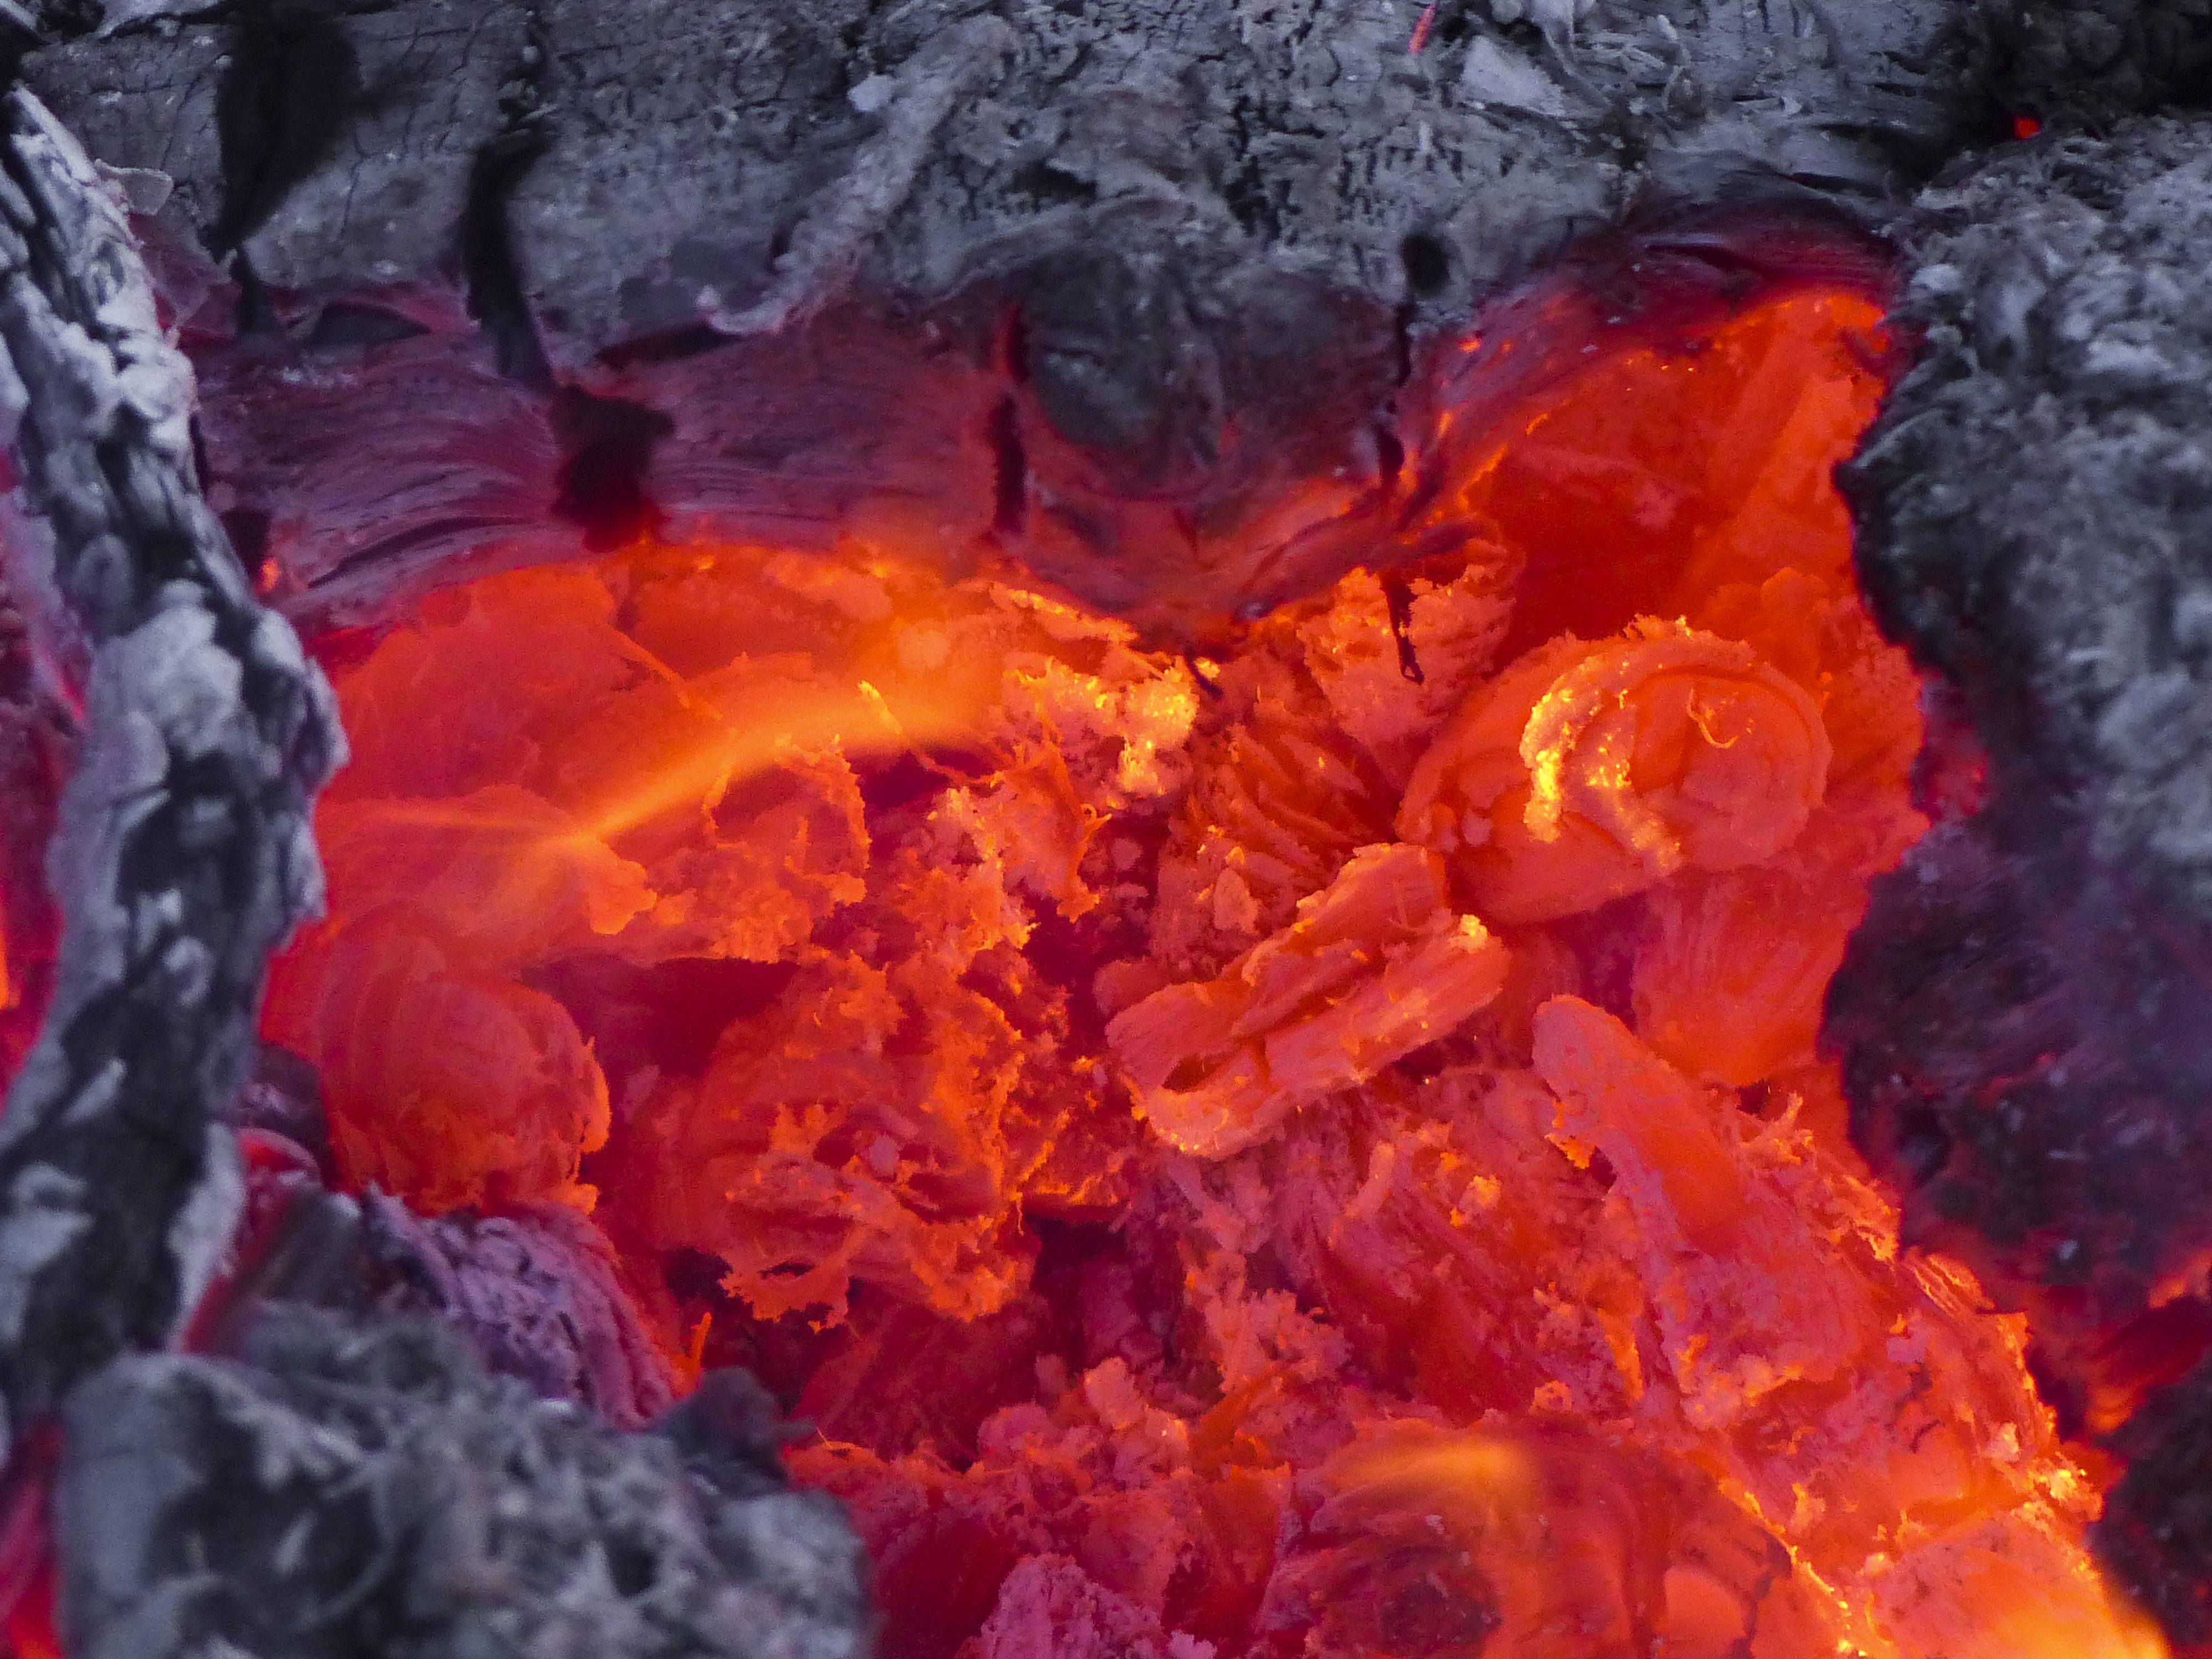
forest, wood, flower, red, produce, autumn, fire, glow, close up, burning, logs, hot, waste, blaze, lava, dangerous, raging, geological phenomenon, medicinal mushroom